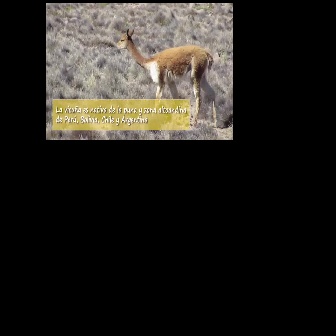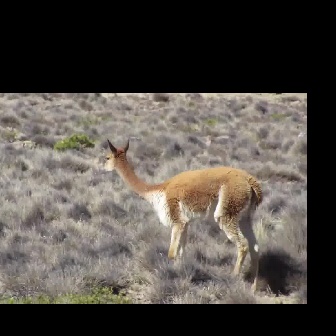
  Please identify the target specified by the bounding box [115,28,216,129] in the first image and locate it in the second image. Return the coordinates in [x_min,y_min,x_max,y_max] format.
Answer: [102,138,263,298]